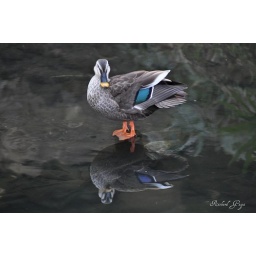
I caught this wild duck on my camera on a small river at a park in Yamato City.